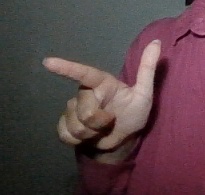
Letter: yaa